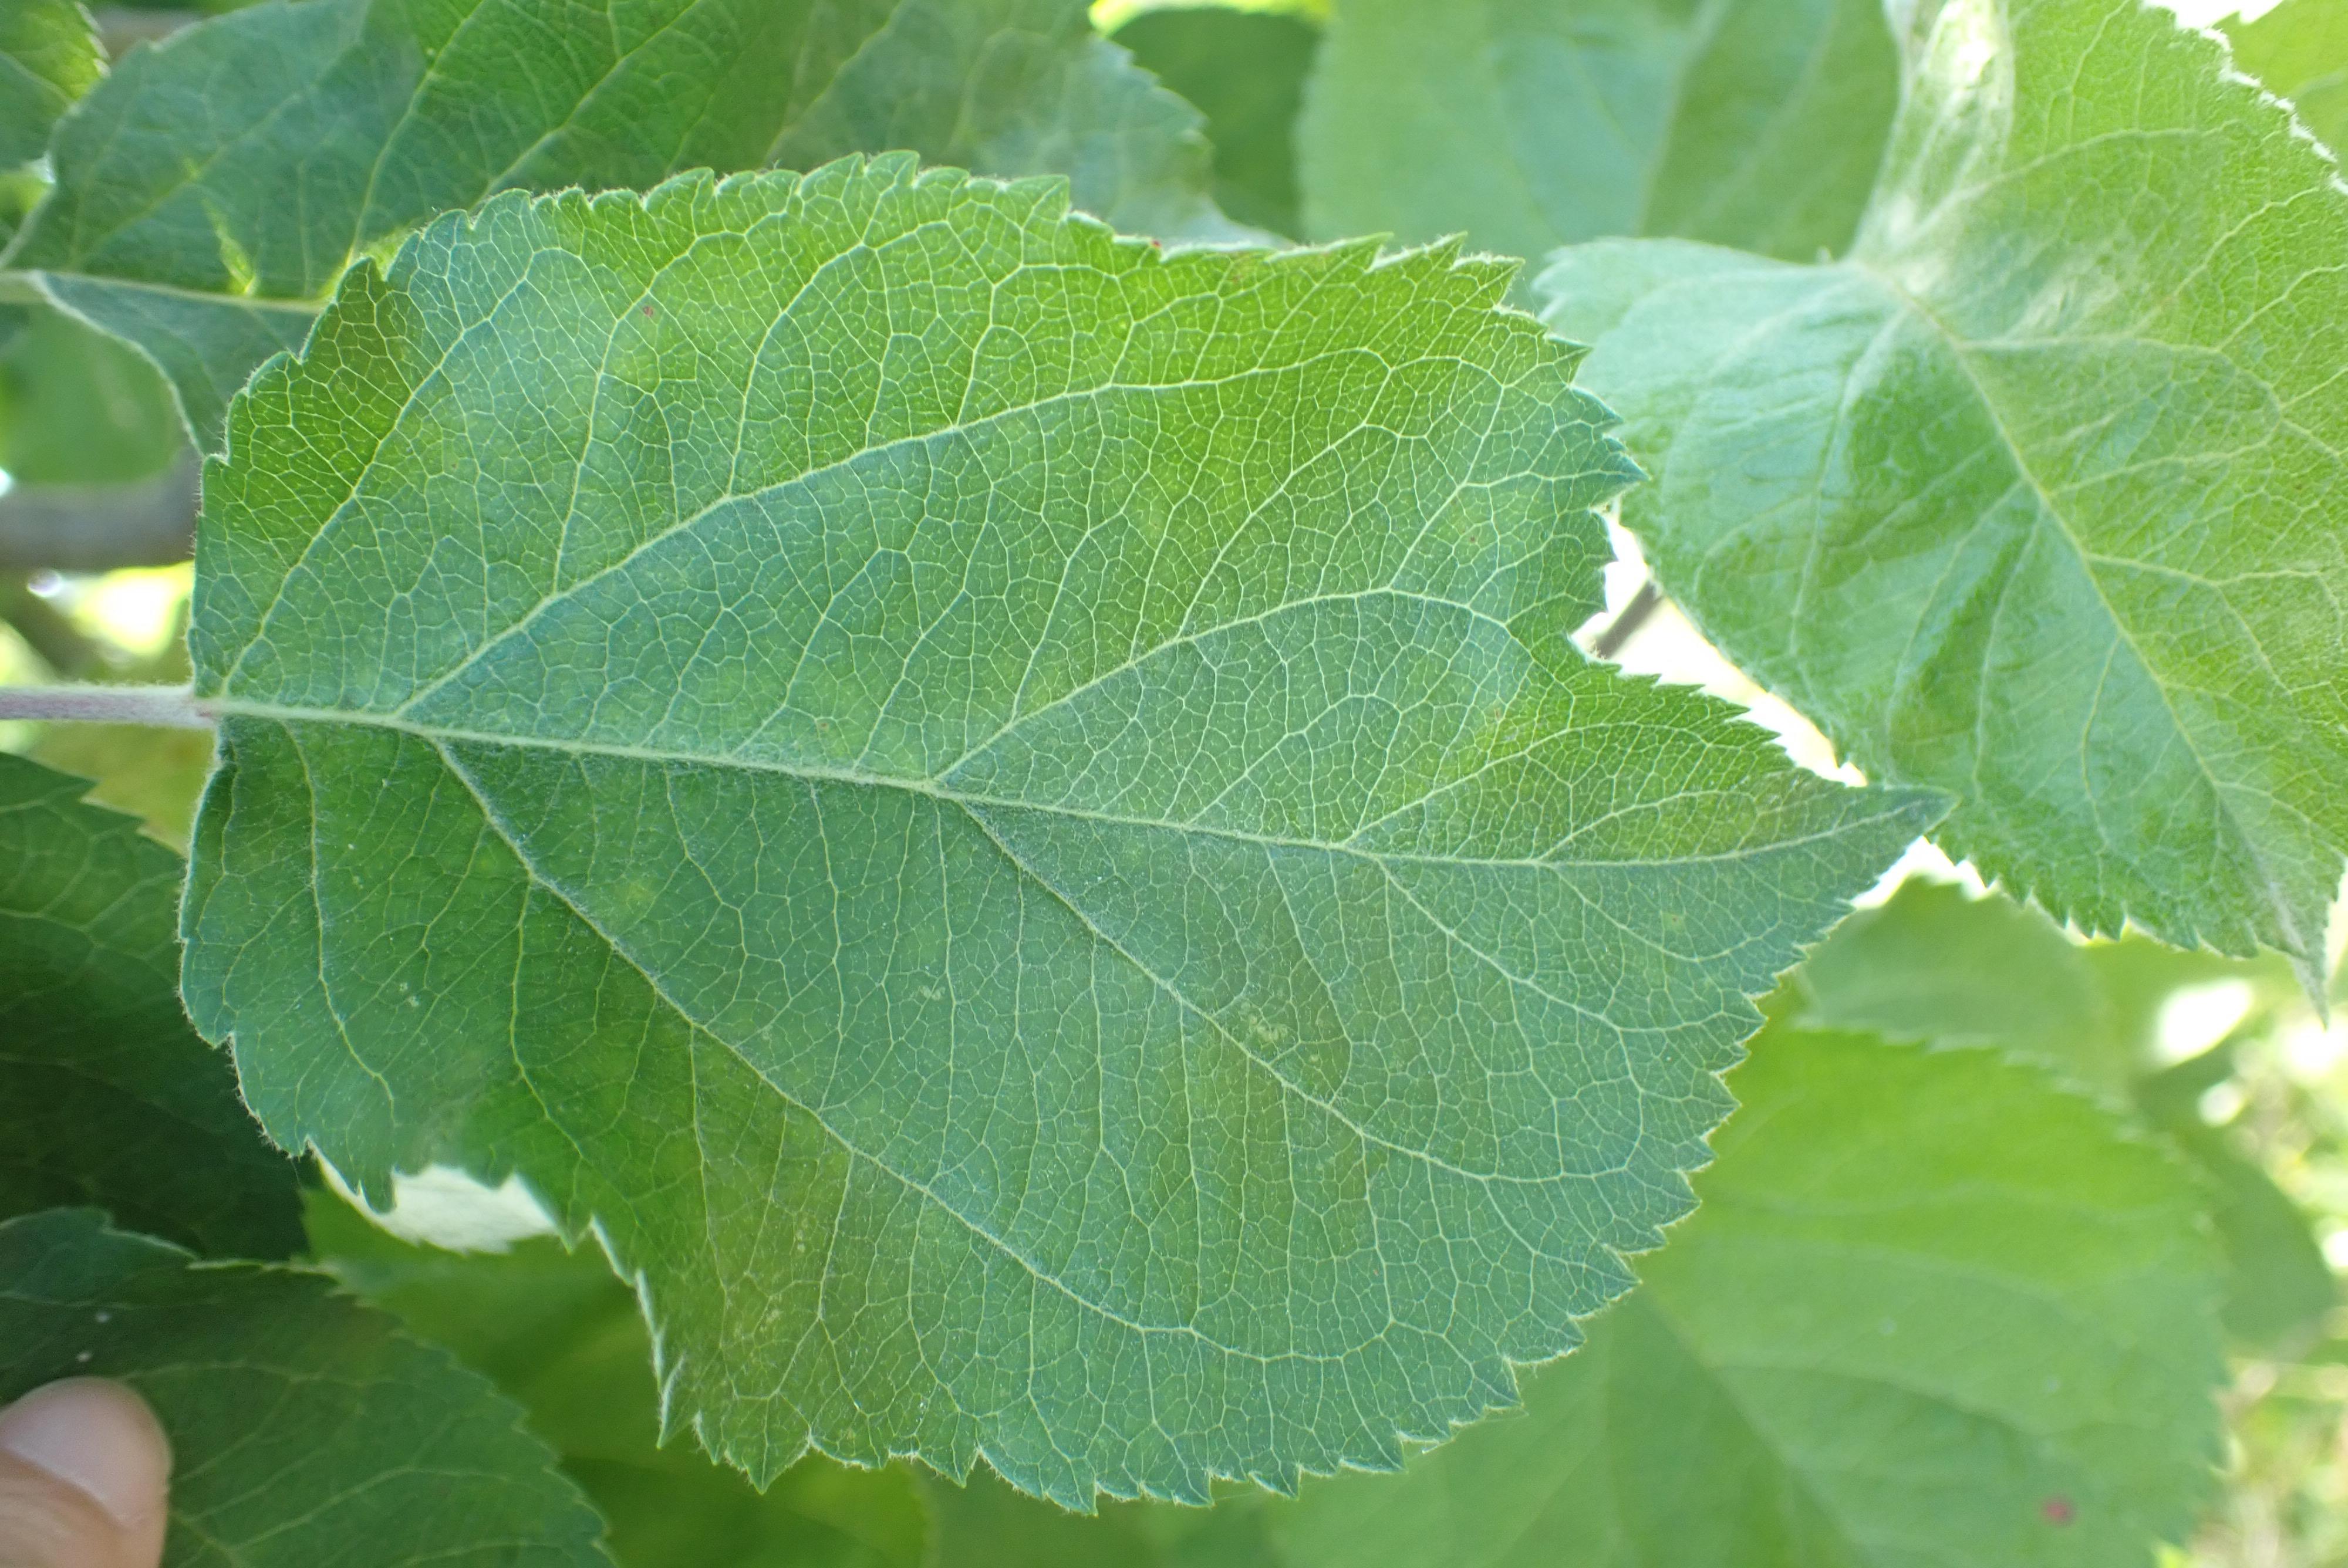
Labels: healthy